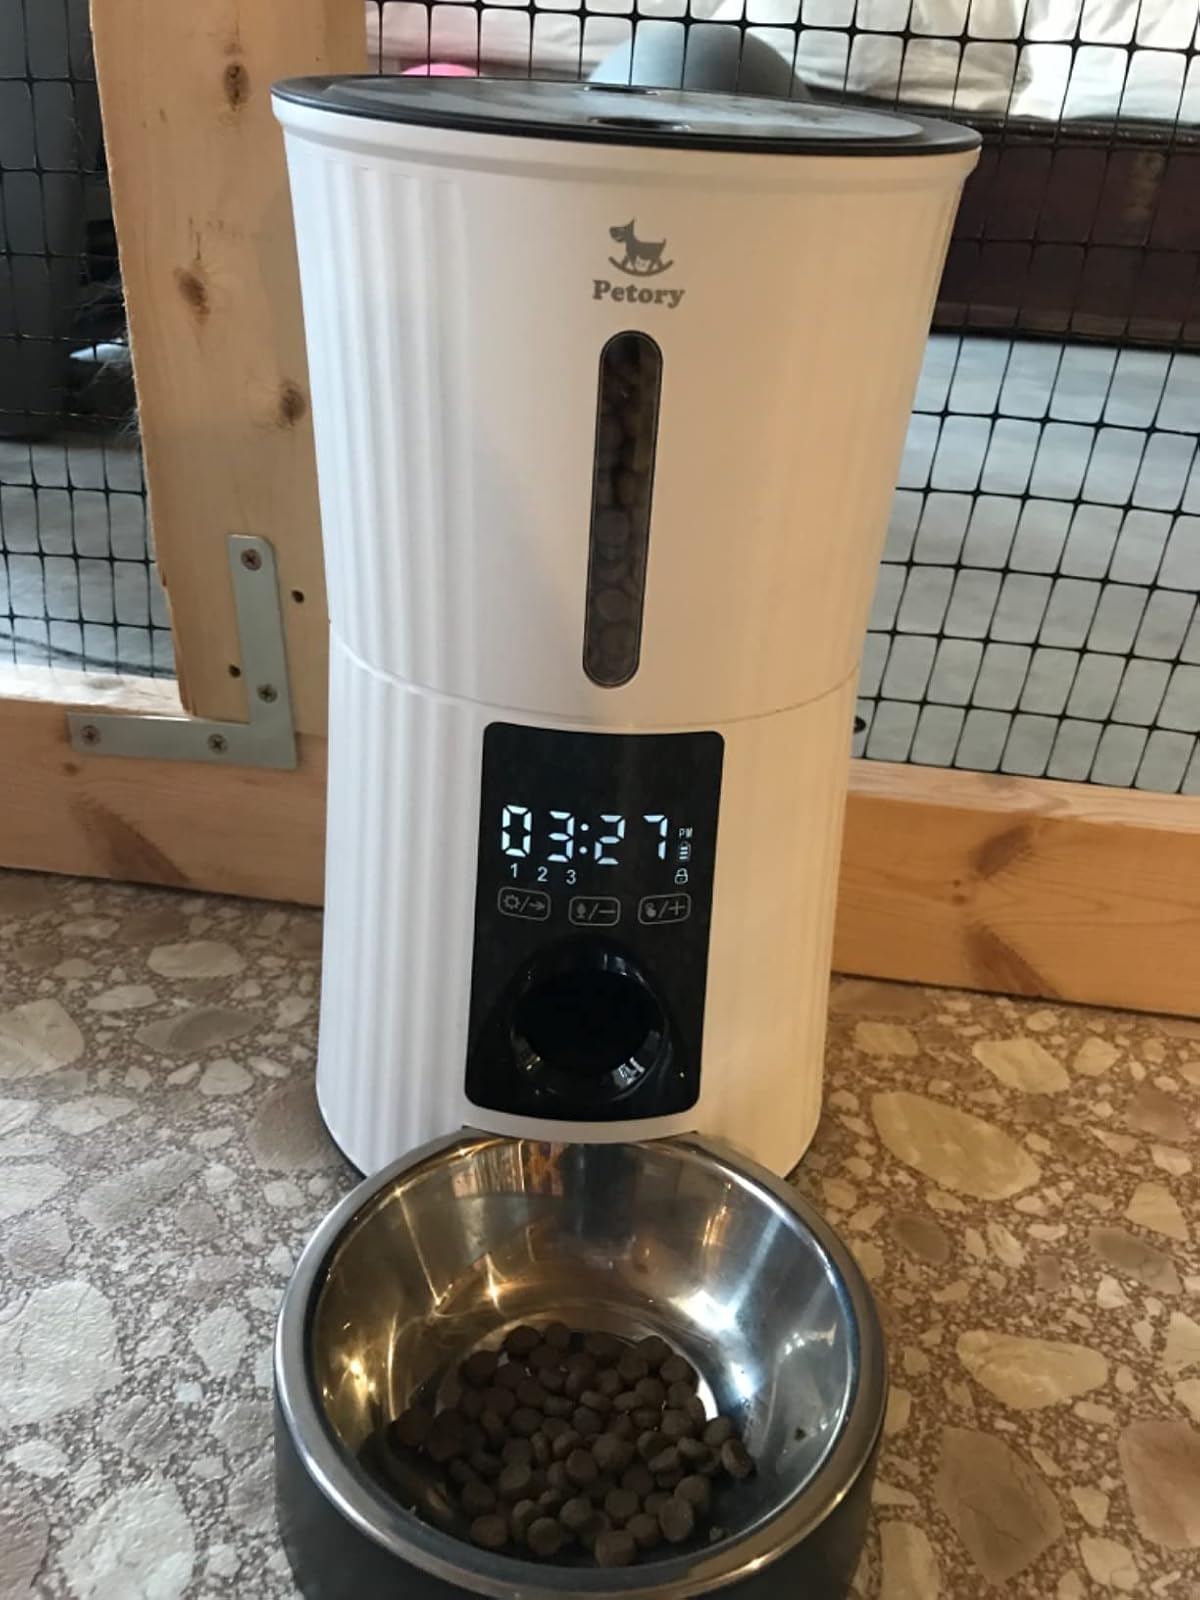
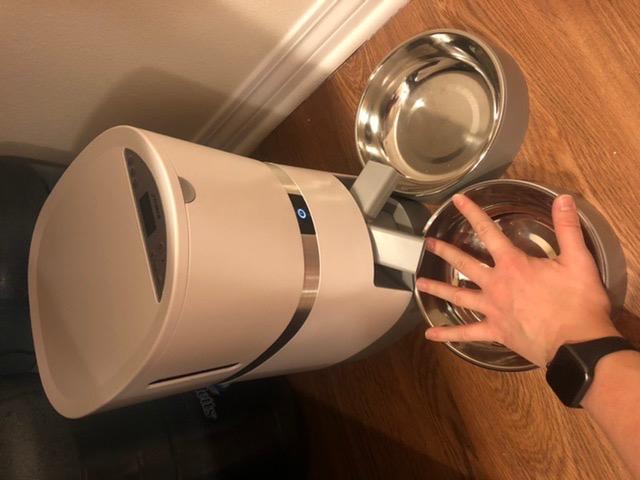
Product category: items_feeder
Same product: no